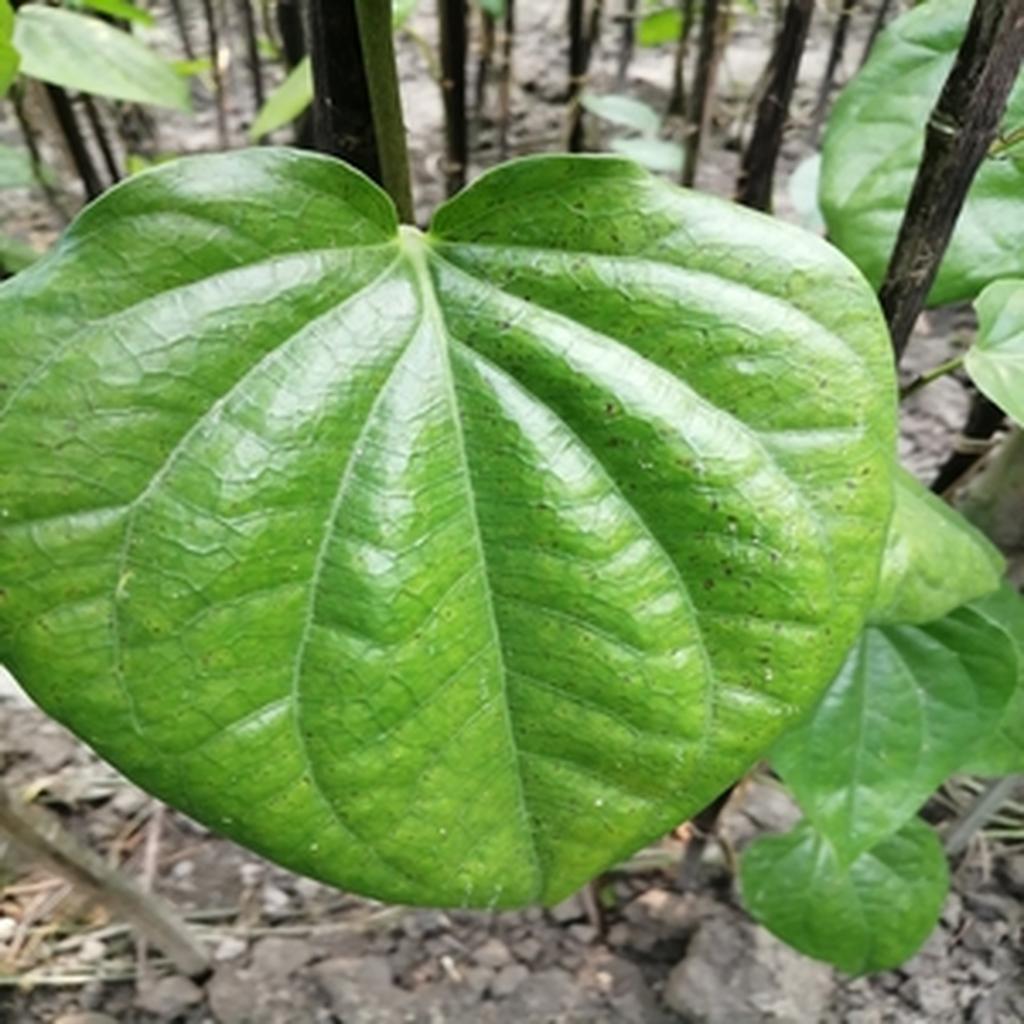
Label: Leaf_Spot